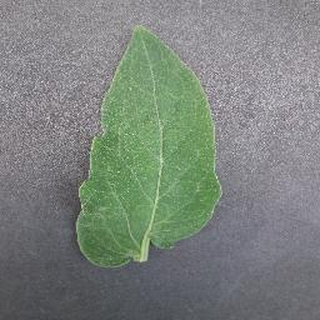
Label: healthy_tomato